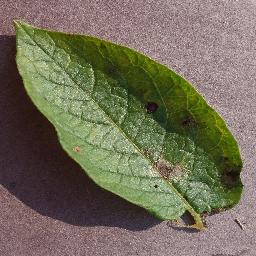
Label: Potato___Late_blight